Homo Erectus (film)

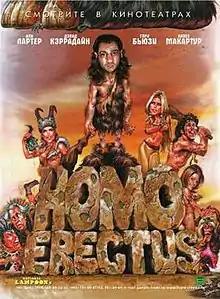
Theatrical release poster

Homo Erectus (released on DVD in the United States as National Lampoon's The Stoned Age) is a 2007 American comedy film written and directed by Adam Rifkin, and starring Giuseppe Andrews, Gary Busey, David Carradine, Ron Jeremy, Ali Larter, Hayes MacArthur, Adam Rifkin, Talia Shire and Sasha Grey in her film acting debut. The film premiered at the 2007 Slamdance Film Festival in January 2007.